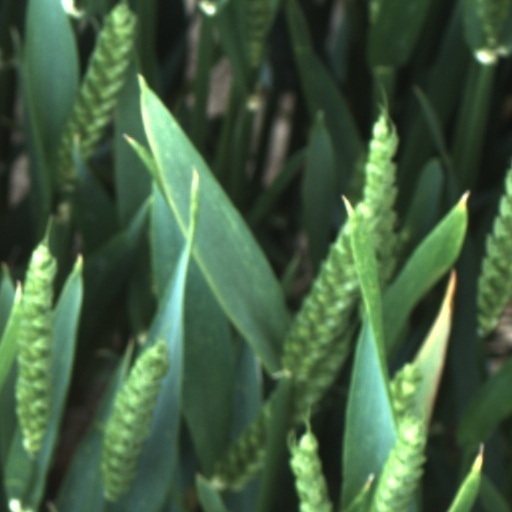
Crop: wheat